Springbank (distillery)

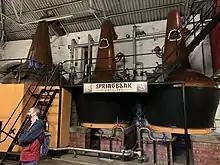
The three copper pot stills

Springbank uses three copper pot stills (one using direct-fire, the other two using steam) used in various combinations to produce its malts: Hazelburn (unpeated) is triple-distilled to produce a lighter, higher ABV end product of 74 to 76% ABV. The medium-peated Springbank is two and a half times distilled: during the distillation process some of the low wines are collected before the second distillation, and then mixed back into the feints for another distillation. This means that some parts of the spirit have been through the stills twice and some parts three times; hence, the "half" distillation. The amount of spirit that goes through the "half" time is judged by the stillman as the process takes place to ensure consistency. It emerged at around 71 to 72% ABV. The heavily peated Longrow is double-distilled leaving a heavier, smoky distillate that leaves the still at 68% ABV. The distillery employs traditional worm-tub condensers, which limit copper contact and make for a richer, oilier spirit.